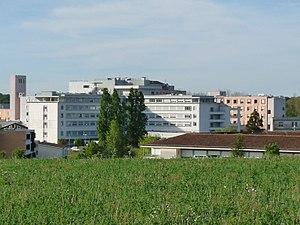
Centre hospitalier d'Angoulême, Girac, Saint-Michel, Charente, France
Le Centre hospitalier d'Angoulême est un des hôpitaux de la ville d'Angoulême situé dans la commune de Saint-Michel, en France. Il compte une trentaine de services. Ce centre hospitalier, le plus important du département de la Charente et l'un des plus importants de sa région, est aussi appelé hôpital de Girac.